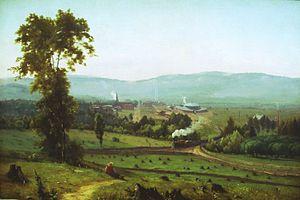
L'American Barbizon School est un groupe de peintres se référant à l'École de Barbizon qui connut son apogée dans les années 1890 aux États-Unis.